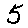
Label: 5